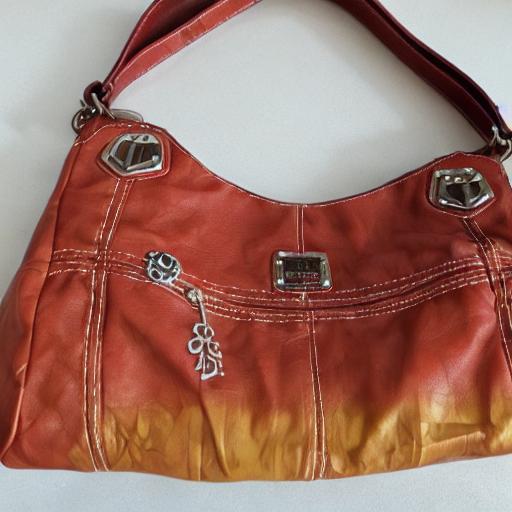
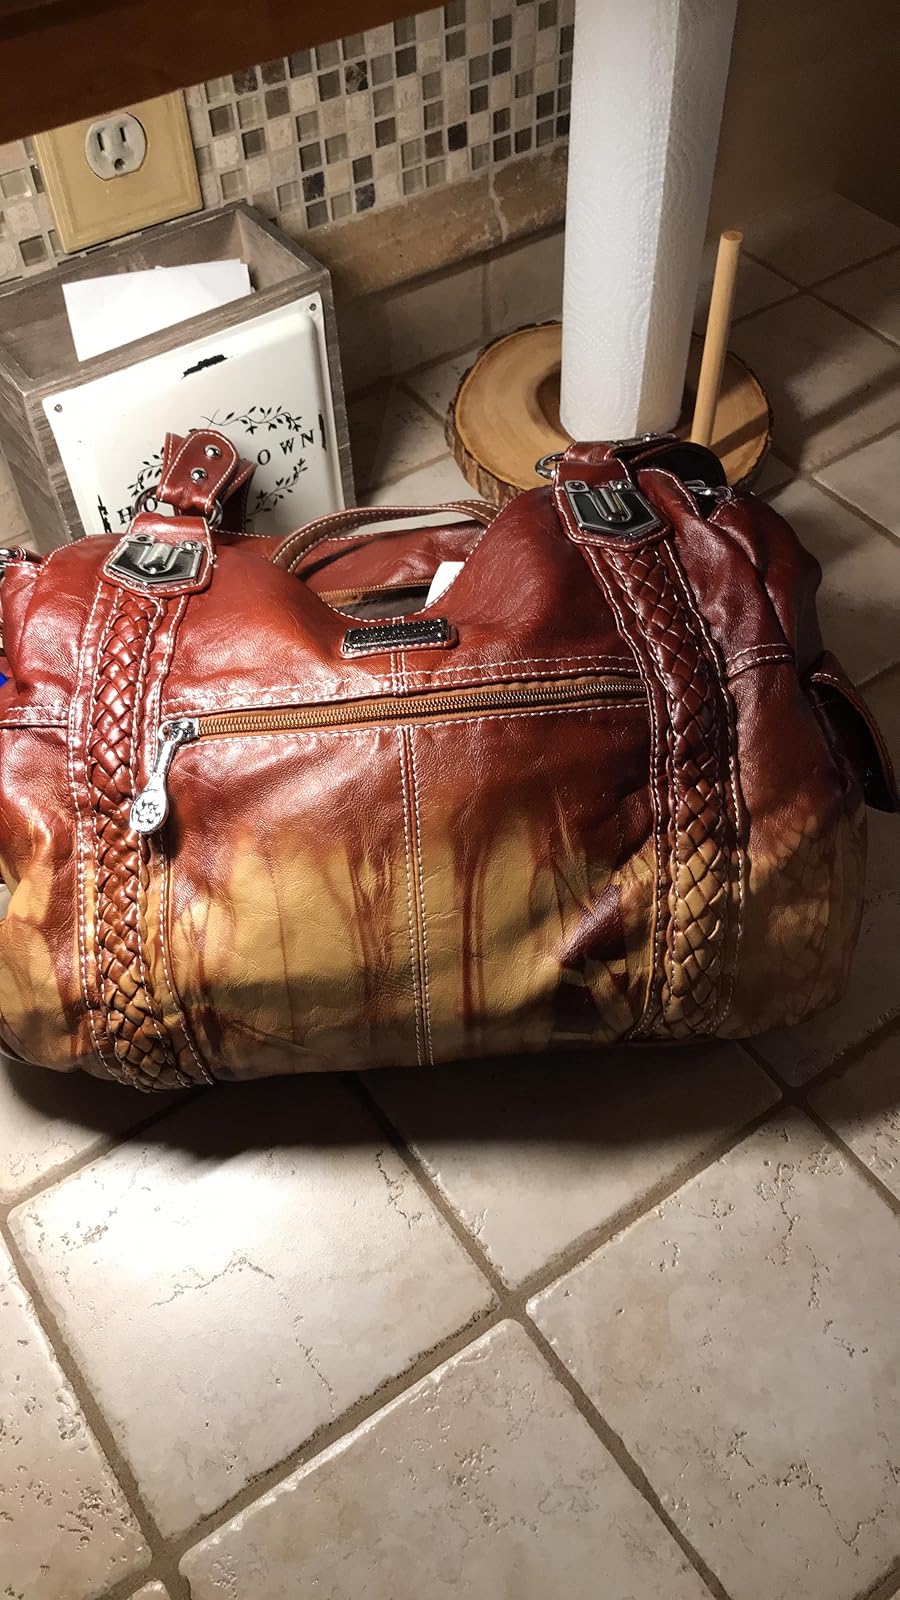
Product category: accessories_handbag
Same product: no